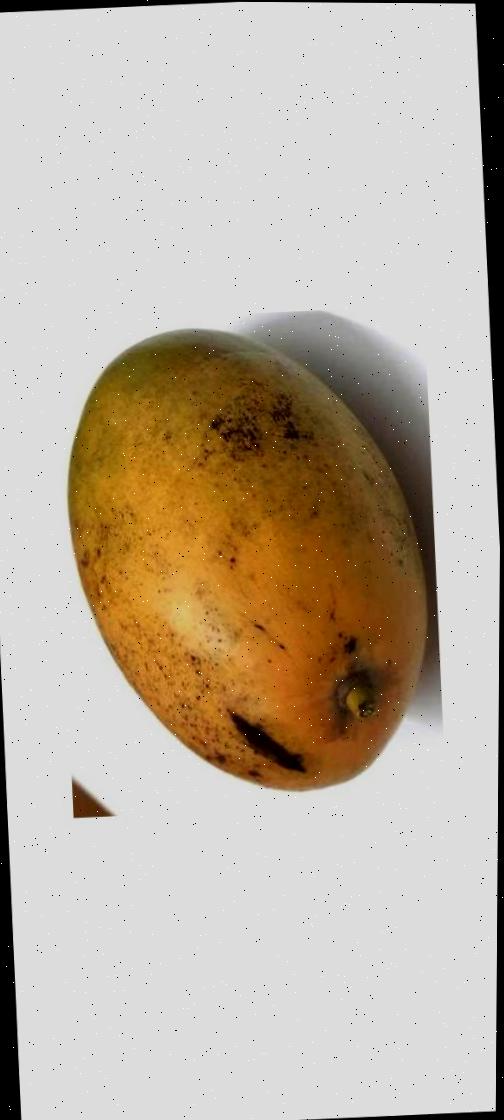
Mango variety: Rupali